Returning officer

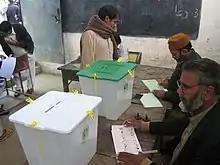
Voting process in Lahore

In various parliamentary systems, a returning officer is responsible for overseeing elections in one or more constituencies.